Dean Winslow

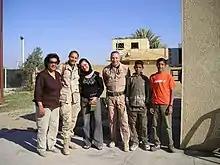
Winslow with US Army nurse, Iraqi medical workers, and two boys. Civil Military Operations Center clinic, Baghdad, 2006

In 2018, Winslow co-founded "SAFE: Scrubs Addressing the Firearms Epidemic", an organization which unites health care professionals to address gun violence in the US as a public health issue. SAFE advocates for an increase in federal funding for gun violence research and for lawmakers to implement “evidence-based” gun policy. SAFE has chapters in over 50 medical schools.